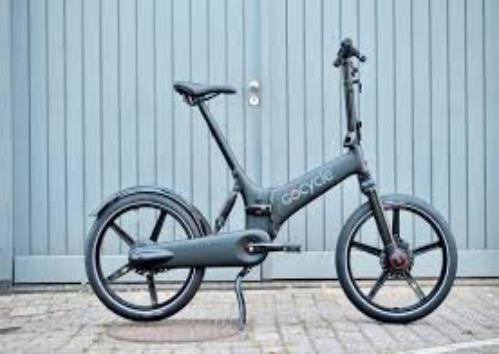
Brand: gocycle
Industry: Transportation